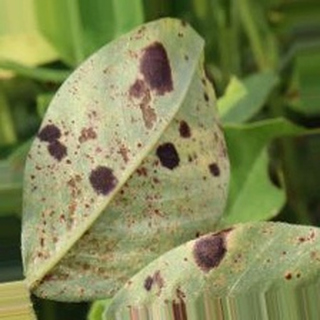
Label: groundnut_rust